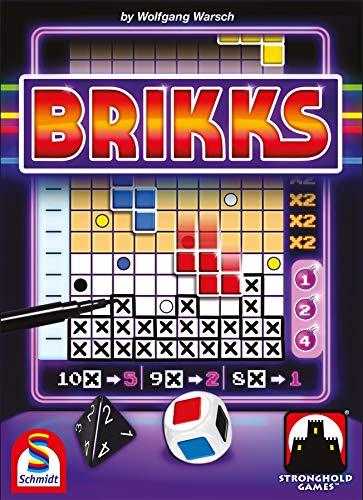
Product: Stronghold Games Brikks Board Game
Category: Toys & Games | Games & Accessories | Board Games
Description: Designed by award-winning designer Wolfgang warsch “the mind”, “the quacks of quedlinburg”, “Ganz schön clever”.
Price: $13.66
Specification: ProductDimensions:7x1.5x5inches|ItemWeight:3.52ounces|ShippingWeight:11ounces(Viewshippingratesandpolicies)|ASIN:B07QW3MLCZ|Itemmodelnumber:6027SG|Manufacturerrecommendedage:8yearsandup